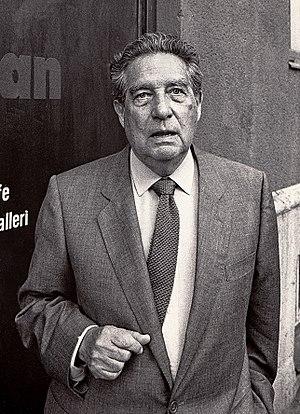
La littérature mexicaine est l'une des plus prolifiques et influentes littératures de langue espagnole au même titre que les littératures espagnole, argentine et cubaine. Elle possède des auteurs internationalement reconnus comme Juan Rulfo, Octavio Paz, Carlos Fuentes, Amado Nervo et plusieurs autres.
Octavio Paz, né le 31 mars 1914 à Mexico et mort le 19 avril 1998 dans la même ville, est un poète, essayiste et diplomate mexicain, lauréat du prix Nobel de littérature en 1990.